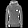
Label: Pullover